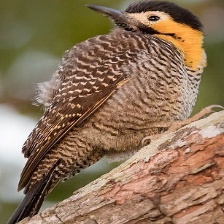
Species: CAMPO FLICKER
Scientific name: COLAPTES CAMPESTRIS